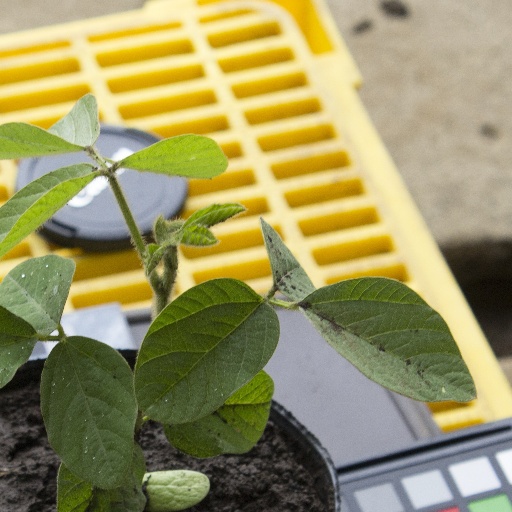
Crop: soybean